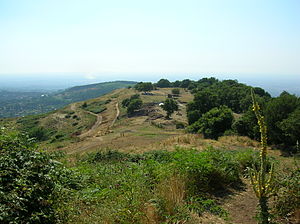
Cato den ældre / Baggrund
Udsigt fra højden i Tusculum, nu en ruinby i Catos hjemegn.
Marcus Porcius Cato var en romersk statsmand med tilnavnet Censor. Han var kendt for sin indædte modstand mod hellenismen og var fortaler for de gamle romerske dyder som mådehold og tapperhed. Cato talte imod den græsk-inspirerede kultur med overfladisk dannelse, luksus og overforbrug.